Keșco

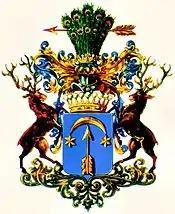
Coat of arms of Counts Wassilko von Serecki

Vasile (Basilius) (1631–1701), the eldest of the above mentioned brothers, married in 1654 Candachia Cocoranul (1635–1688), the daughter of the Boyar Isac Cocoranul. He was, as historian wrote, an ancestor of the Counts Wassilko von Serecki, who were later one of the largest landowners in Austro-Hungarian Empire, with most of their properties in the Duchy of Bukovina. They were the only family of ethnic Romanian origin to acquire the title of Count throughout the Empire.